RoboCop

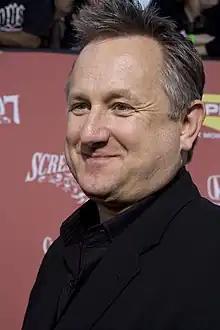
Writer Edward Neumeier's "(pictured in 2007)" interest in science fiction and work on "Blade Runner" (1982) inspired "RoboCop". His work on that film led to his employment by the United States Air Force as a consultant for futuristic concepts.

Another central theme is the question of what humanity is, and how much of Murphy is left in RoboCop. Neumeier wanted to leave audiences asking "what's left" of Murphy, and described the character's journey as coping with his transformation. As an officer, Murphy works for a corporation that insists it owns individuals based on waivers and can do what it wants with Murphy's remains. He does the right thing, however, and fights against the demands of his corporate masters. Despite his inhuman appearance, RoboCop has a soul, experiences real human fears, and has a core consciousness that makes him more than a machine. Brooks Landon says that Murphy is dead, however; although he remembers Murphy's life, RoboCop is not (and can never be) Murphy and regain enough of his humanity to rejoin his family. Dale Bradley writes that RoboCop is a machine who mistakenly thinks it is Murphy because of its composite parts, and only believes it has a human spirit within. An alternative view is that RoboCop's personality is a new construct, informed partially by fragments of Murphy's personality. Slavoj Žižek describes Murphy as a man between life and death, who is deceased and simultaneously reanimated with mechanical parts. As he regains his humanity, he transforms from being programmed by others to his former state as a being of desire. Žižek calls this return of the living dead a fundamental human fantasy, a desire to avoid death and take revenge against the living.